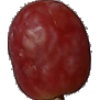
Label: Grape Pink 1